Thora Knudsen

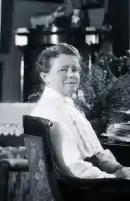
Thora Knudsen (1918)

Thora Alvilda Knudsen (1861–1950) was a Danish nurse, women's rights activist and philanthropist. She became an active member of the Danish Nurses' Organization from its establishment in 1899 and, campaigning for women's suffrage, was elected to serve as a member of the Copenhagen City Council in 1909 after women were permitted to participate in municipal elections. A frequent speaker at the meetings of the Danish Women's Society, she served on the board from 1911. As a philanthropist, she supported several relief organizations including the Diakonissestiftelsen and the Danish Red Cross.